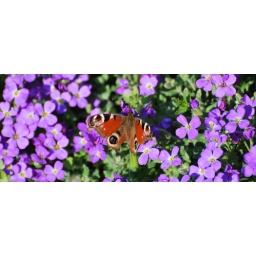
peacock butterfly in an ocean of flowers